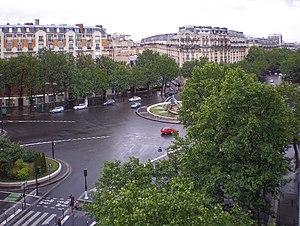
Place Daumesnil - Paris XII
La place Félix-Éboué, anciennement « place Daumesnil », est située dans le 12ᵉ arrondissement de Paris.